Lyon County Courthouse (Iowa)

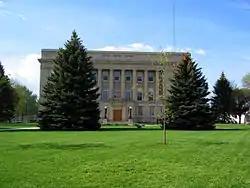
Lyon County Courthouse

The Lyon County Courthouse is located in Rock Rapids, Iowa, United States. It was listed on the National Register of Historic Places in 1979. The courthouse is the second building the county has used for court functions and county administration.